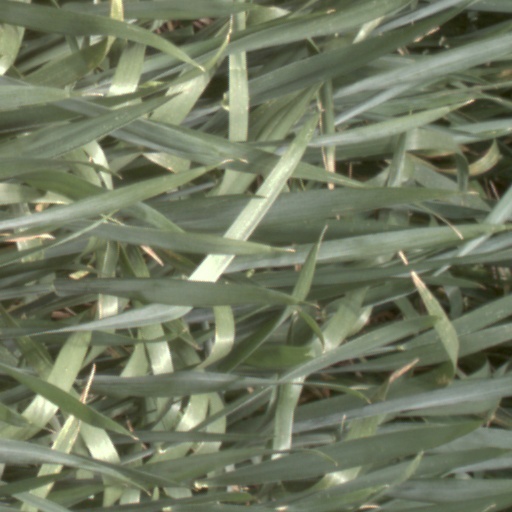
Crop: wheat